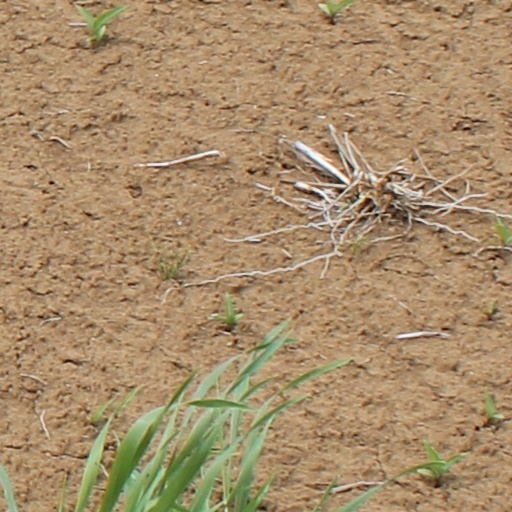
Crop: wheat